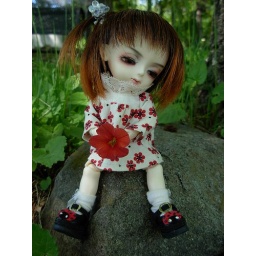
My blood flower Belladonna in Bestdresseddoll with shoes by DollDetash